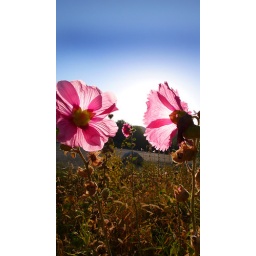
flowers standing in gobi desert